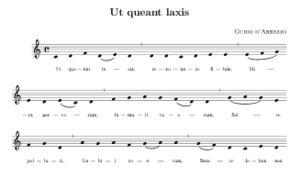
La notation musicale grégorienne, ou simplement notation grégorienne, est une notation musicale employée au Moyen Âge, tout d'abord singulièrement pour le chant grégorien, puis afin de conserver quelques anciens chants monodiques européens.